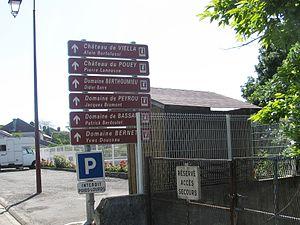
Domaines vinicoles à Viella
Viella est une commune française située dans le département du Gers, en région Occitanie.